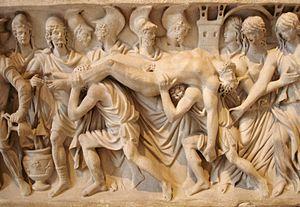
Corps d'Hector ramené à Troie après l'ambassade de Priam (détail). Œuvre romaine (v. 180–200 de notre ère), bas-relief sur un sarcophage, marbre. Polski: Scena z XXIV księgi Iliady: Ciało Hektora zwracane mieszkańcom Troi. Fragment rzymskiego marmurowego nagrobka z ok. 180-200. Português: Cena do Canto XXIV da Ilíada: corpo de Heitor sendo levado de volta a Troia após a embaixada de Príamo. Detalhe de um alto relevo de um sarcófago romano de mármore (c. 180-200).
L’Iliade est une épopée de la Grèce antique attribuée à l'aède légendaire Homère. Ce nom provient de la périphrase « le poème d'Ilion », Ilion étant l'autre nom de la ville de Troie.
Dans la mythologie grecque, Hector est un héros troyen de la guerre de Troie. Fils du roi Priam et de la reine Hécube, il est tué par Achille qui veut venger la mort de Patrocle.